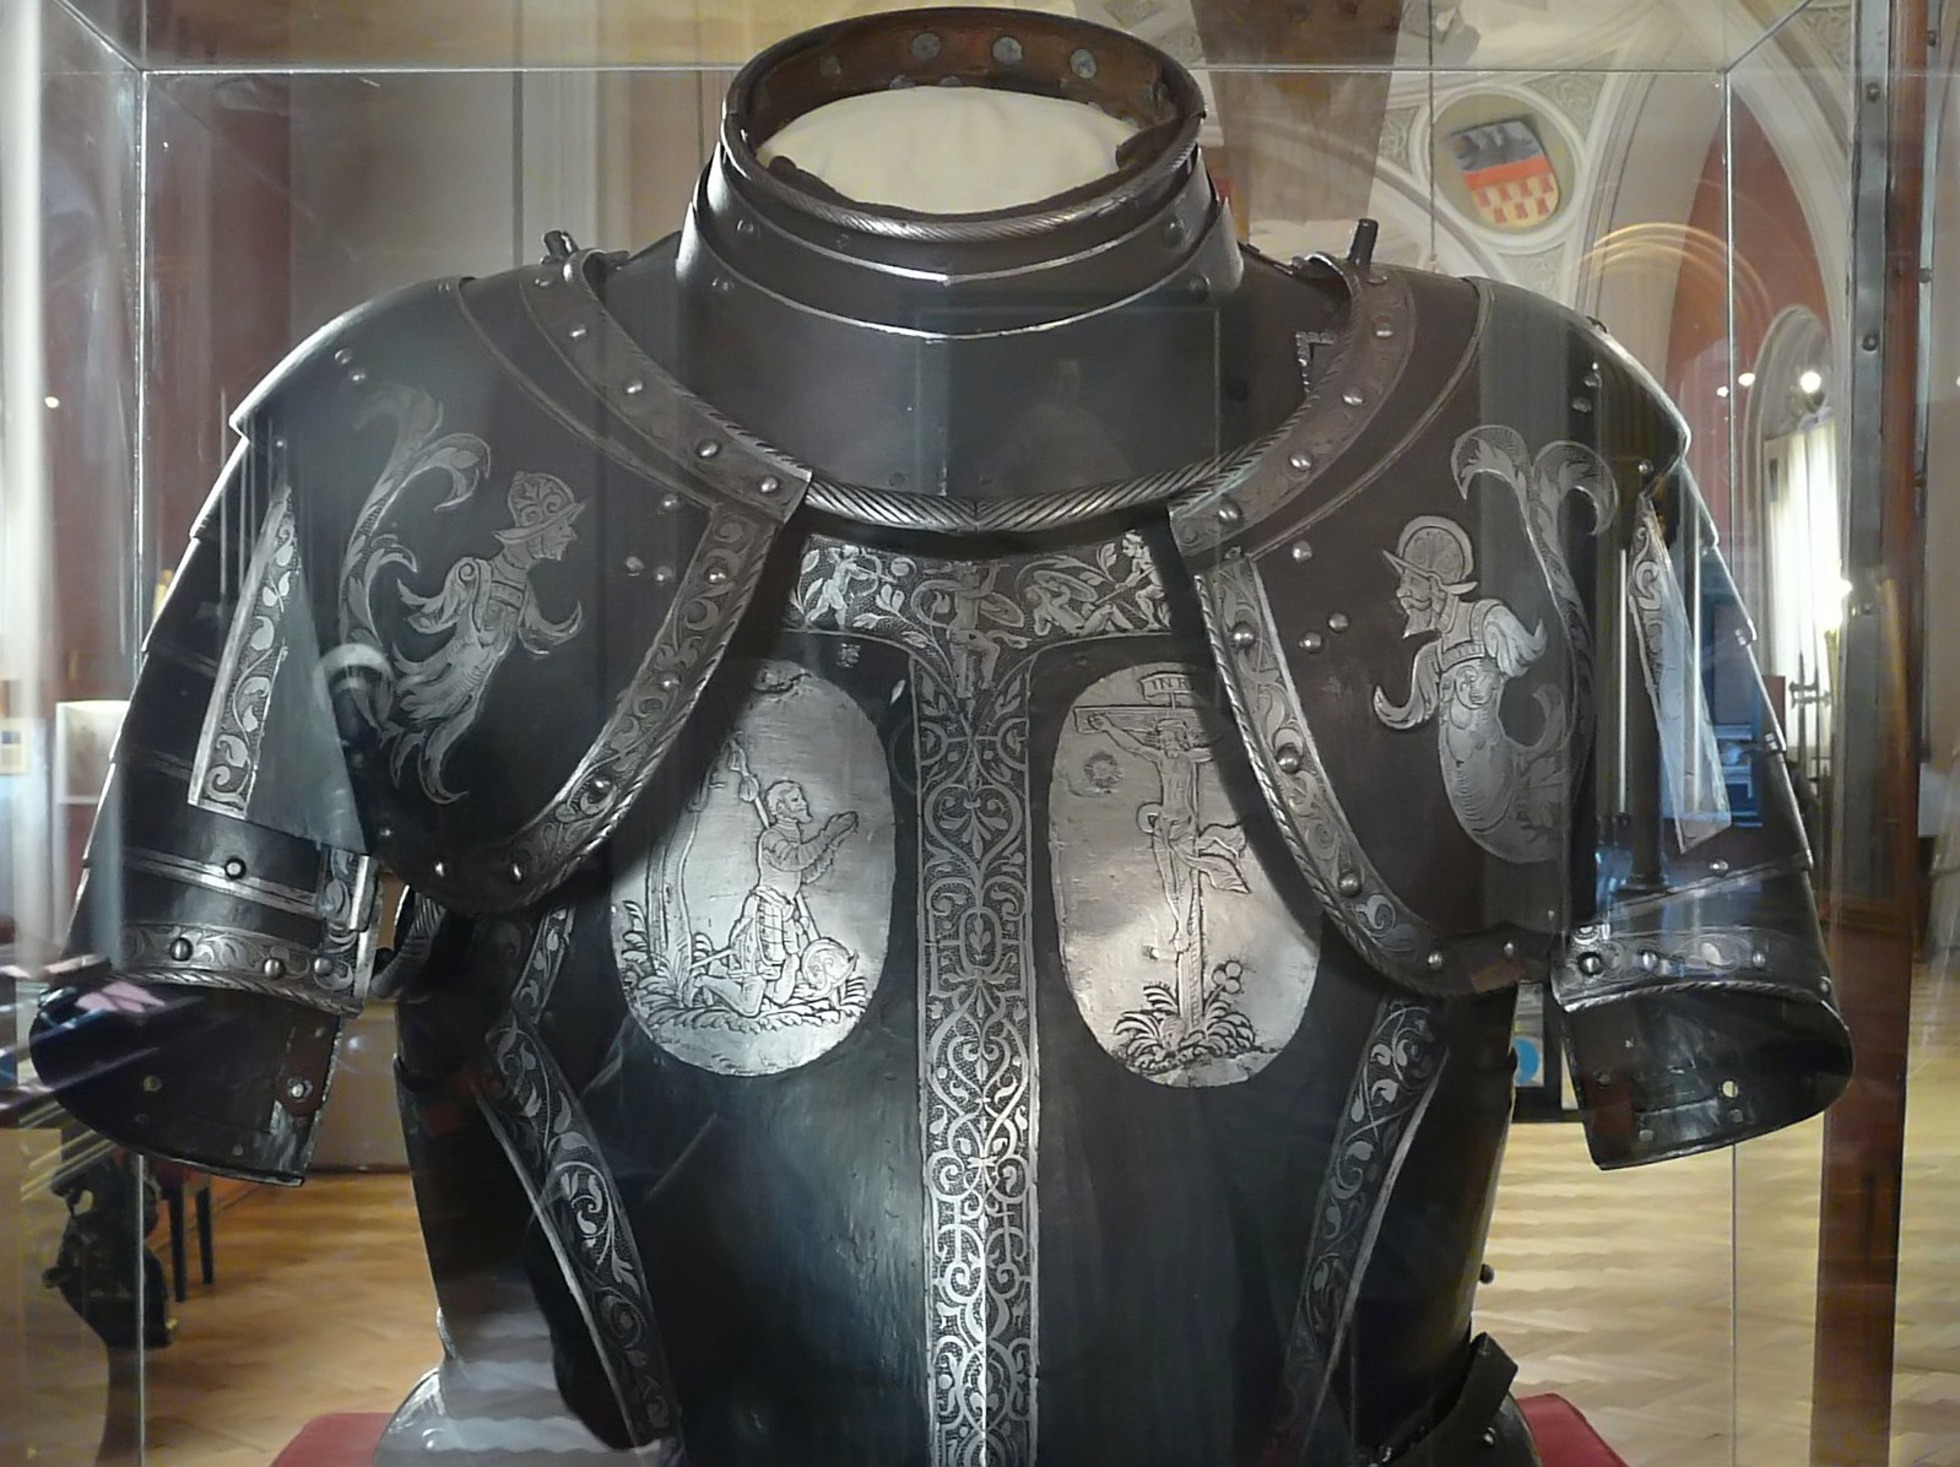
leather, machine, clothing, vienna, knight, costume, armour, middle ages, armor, harnisch, personal protective equipment